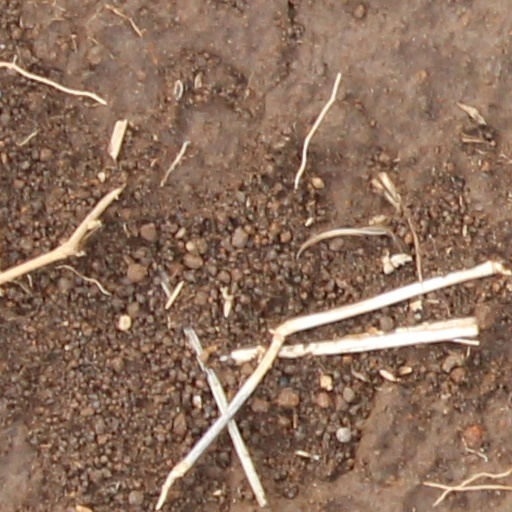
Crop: wheat